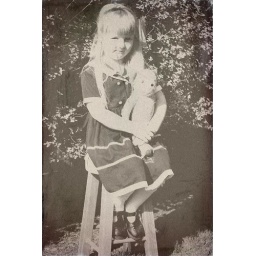
6 year old girl in sailor dress with bear 50s replica